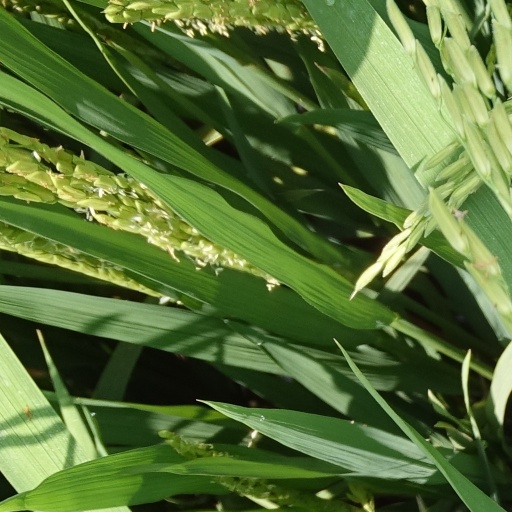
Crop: rice